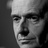
Emotion: sad